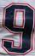
Number: 9